Tamarind Books

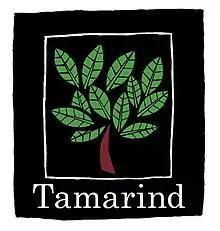
Tamarind Books logo

Tamarind Books was a small independent British publisher specialising in picture books, fiction and non-fiction featuring black and Asian children and children with disabilities. It was founded by Verna Wilkins in 1987 with the mission of redressing the balance of diversity in children's publishing, and in 2007 became an imprint of Random House Children's Books UK.